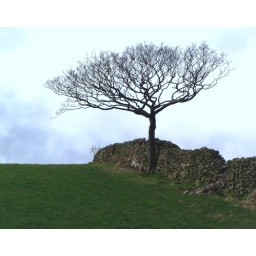
An attractive tree growing by a dry stone wallthat we passed as we walked in the Lake District